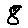
Label: 8